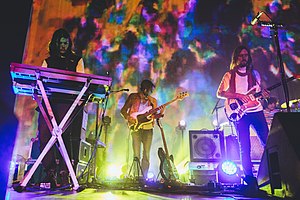
Tame Impala
Tame Impala live i 2014
Tame Impala er et australsk psykedelisk musikprojekt grundlagt af Kevin Parker i 2007. Projektet, startede som et solo hjemmestudieprojekt for Parker, som både spiller, skriver, indspiller og producerer musikken. Som et live-band, består projektet af Parker, Jay Watson, Dominic Simper, Cam Avery, og Julien Barbagallo. Tame Impalas pladeselskab i USA er Interscope Records, og Fiction Records i Storbritannien. Tame Impala spillede på Roskilde Festival 2011 og senere som hovednavn til en anmelderrost koncert i 2016.